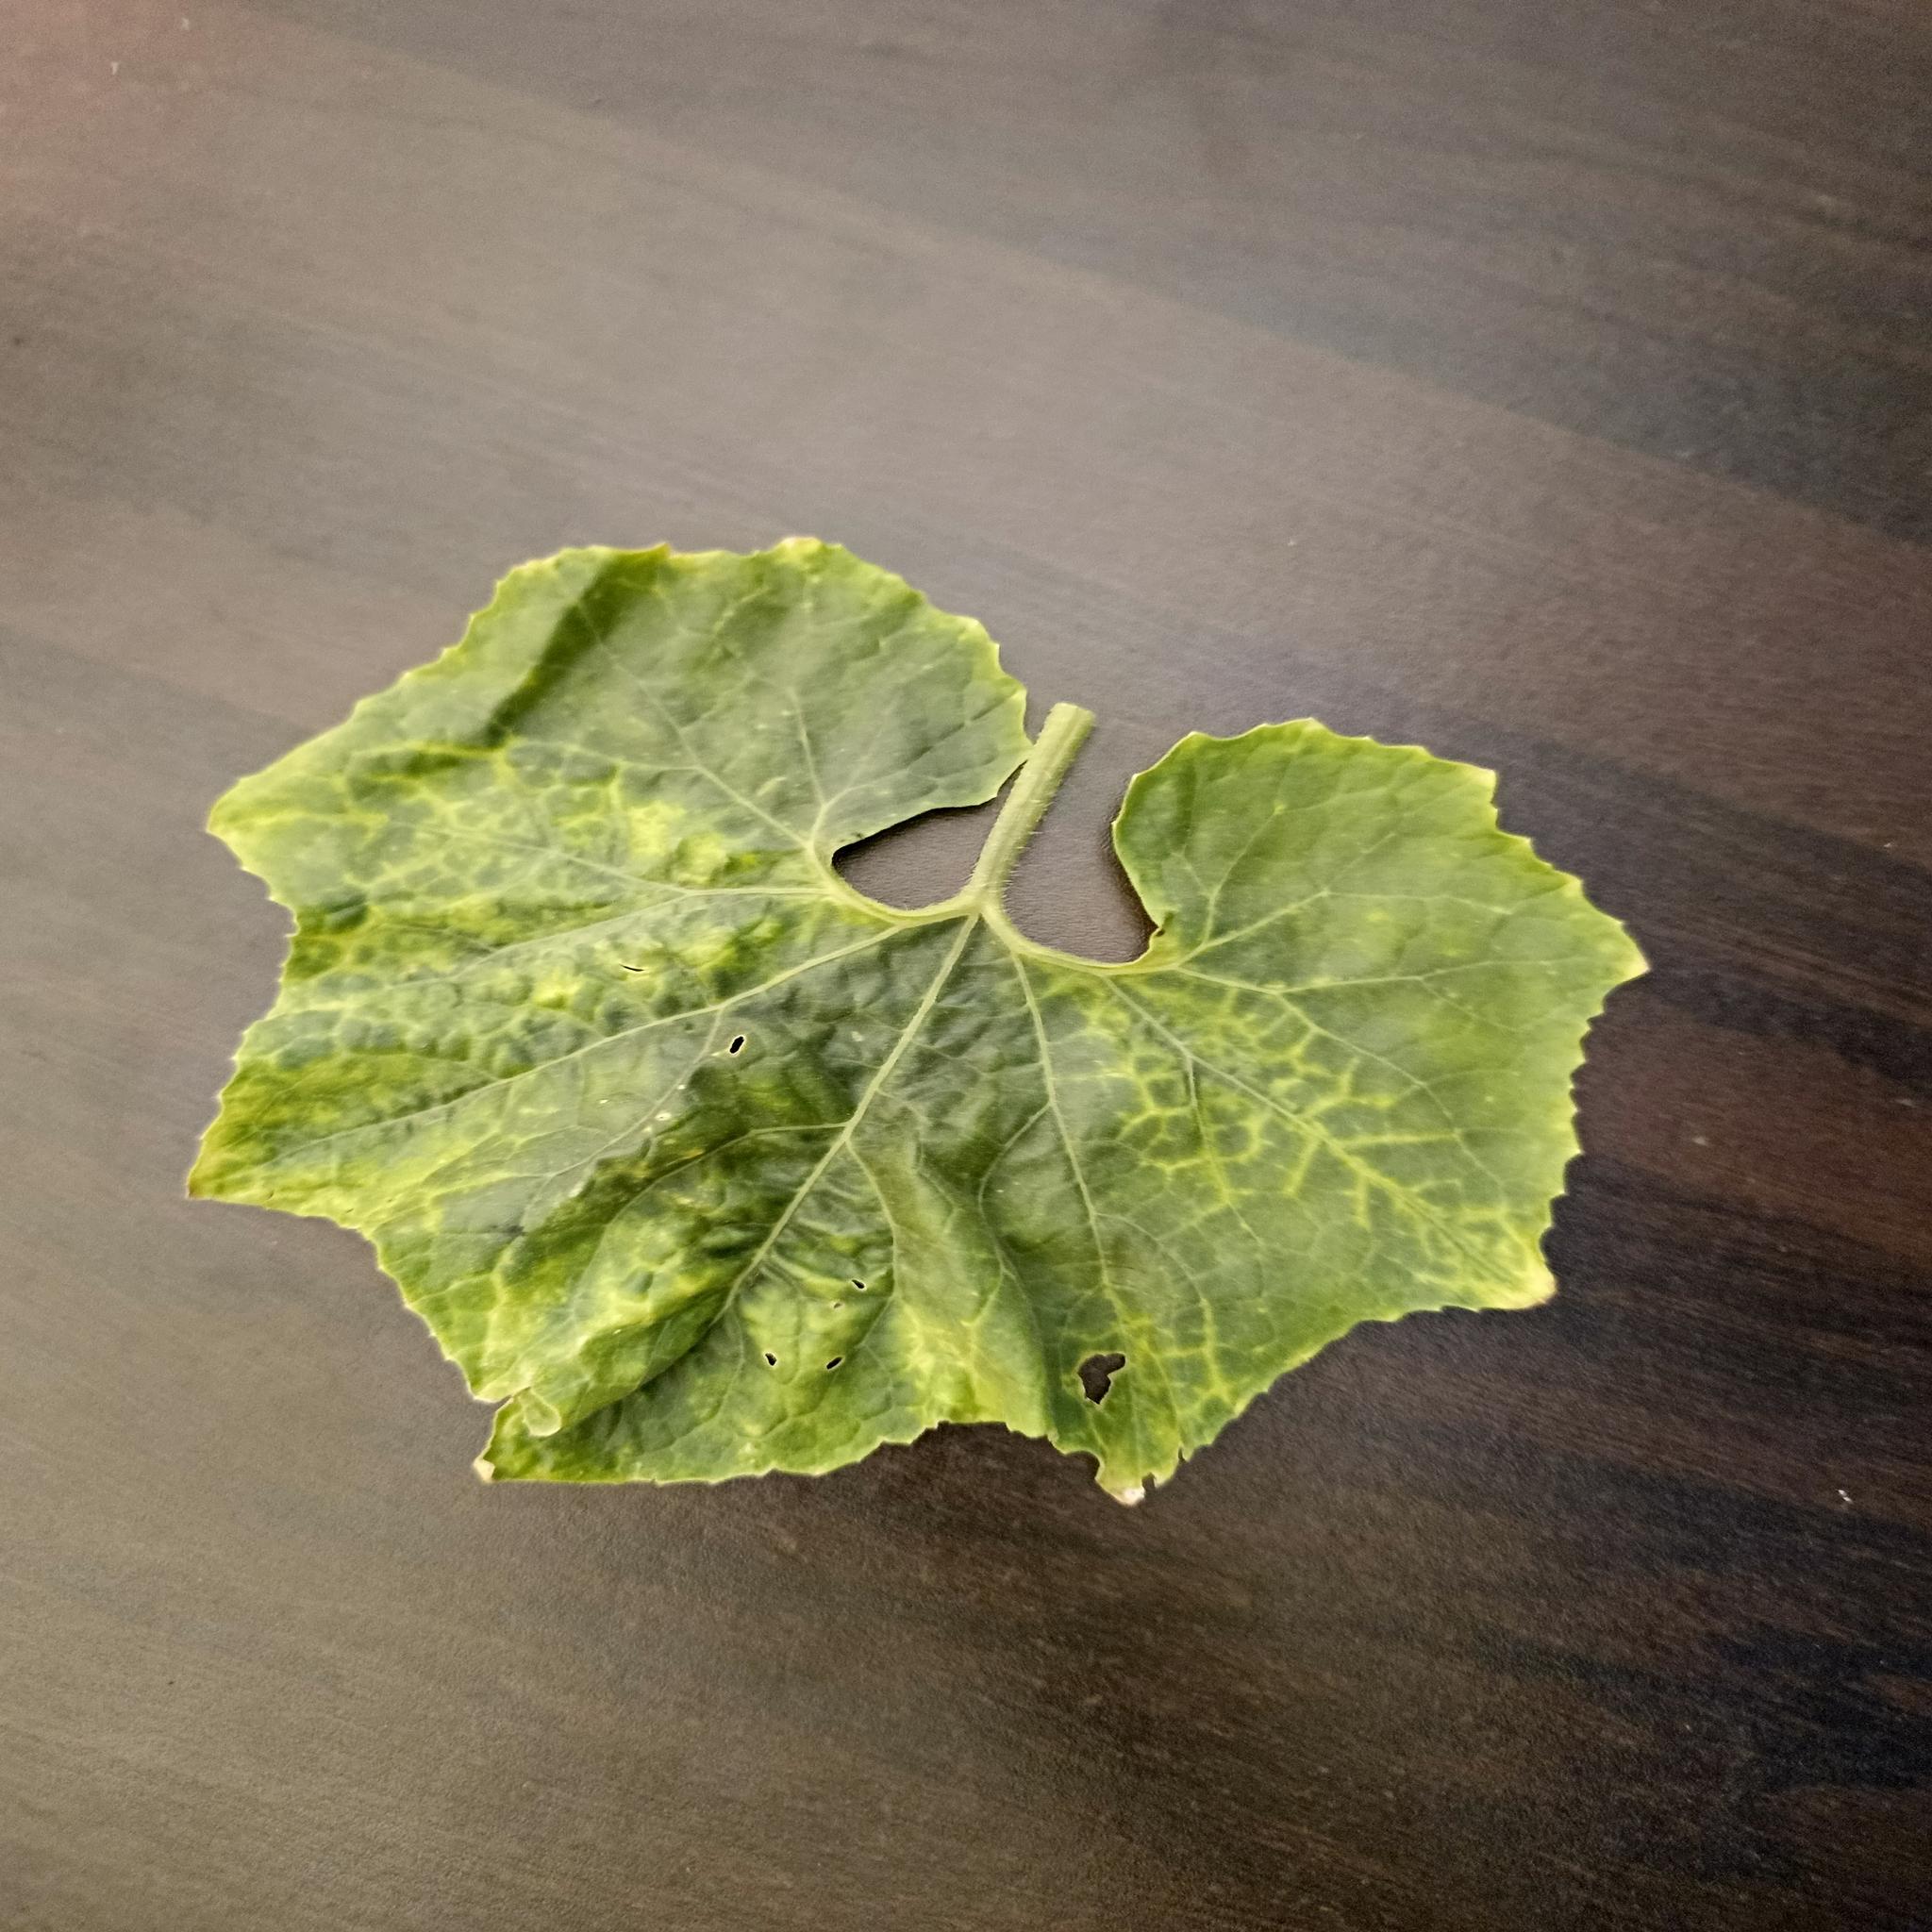
Label: Downy mildew